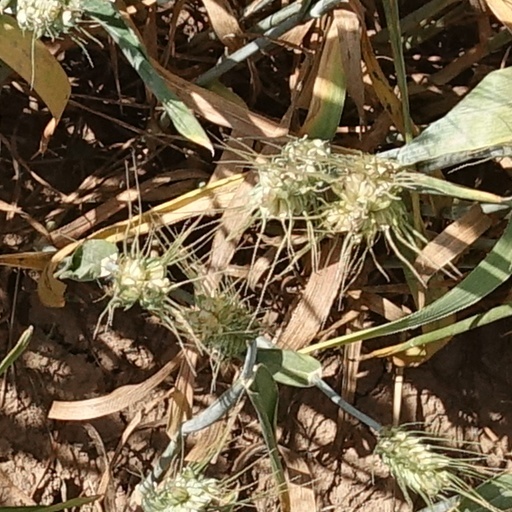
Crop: wheat